Anti-predator adaptation

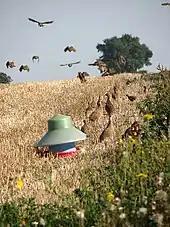
Startled pheasants and partridges fly from possible danger.

Some birds and insects use defensive regurgitation to ward off predators. The northern fulmar vomits a bright orange, oily substance called stomach oil when threatened. The stomach oil is made from their aquatic diets. It causes the predator's feathers to mat, leading to the loss of flying ability and the loss of water repellency. This is especially dangerous for aquatic birds because their water repellent feathers protect them from hypothermia when diving for food.